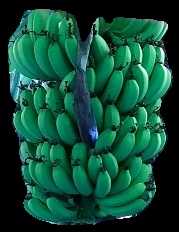
Variety: pachbale
Grade: grade1